Collegio Borromeo

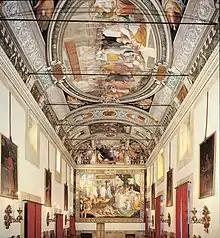
Cesare Nebbia, Federico Zuccari, Salone.

The White Room, located on the main floor, on the Francesco Maria Richini side of the College, is used for seminars and conferences. It seats about 100 people and is characterized by high eighteenth-century wooden doors in pastel green and gold foil. Paintings of the patrons of the College, members of the Borromeo family, decorate the walls.